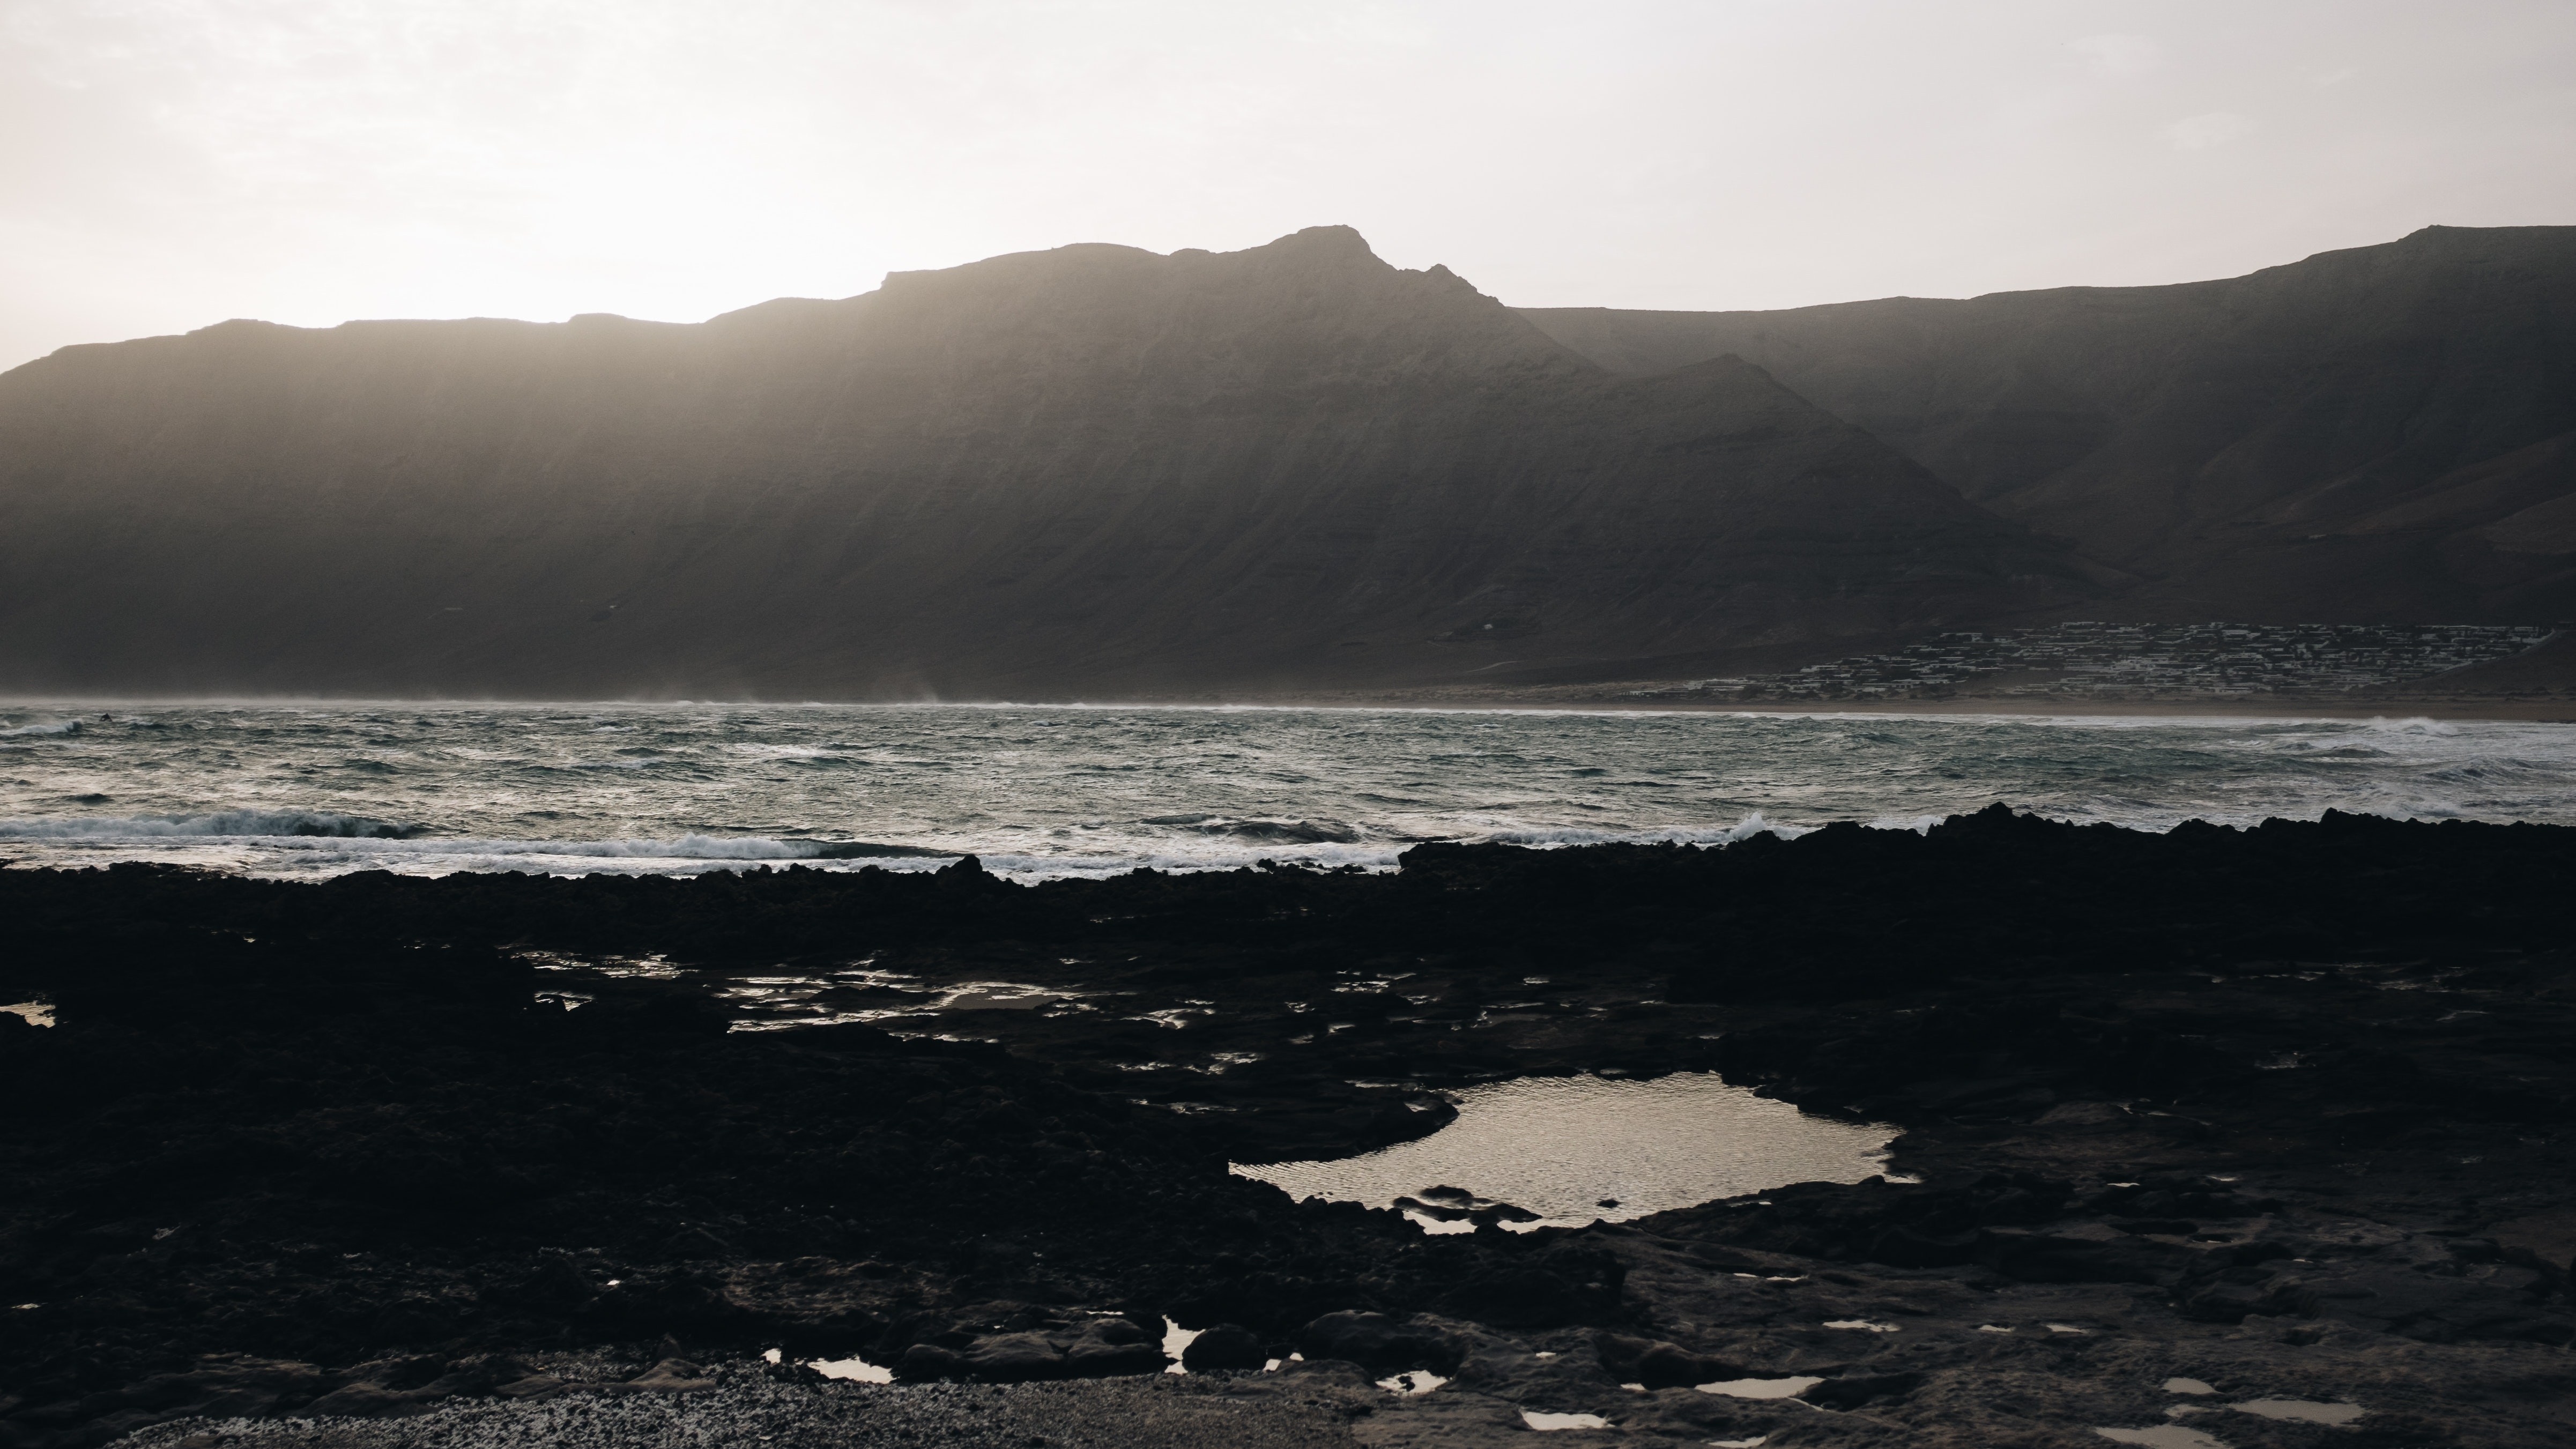
sky, sea, coast, ocean, wave, beach, shore, horizon, wind wave, cloud, coastal and oceanic landforms, calm, sound, highland, sunlight, black and white, mountain, bay, headland, landscape, hill, vacation, tide, terrain, monochrome, evening, loch